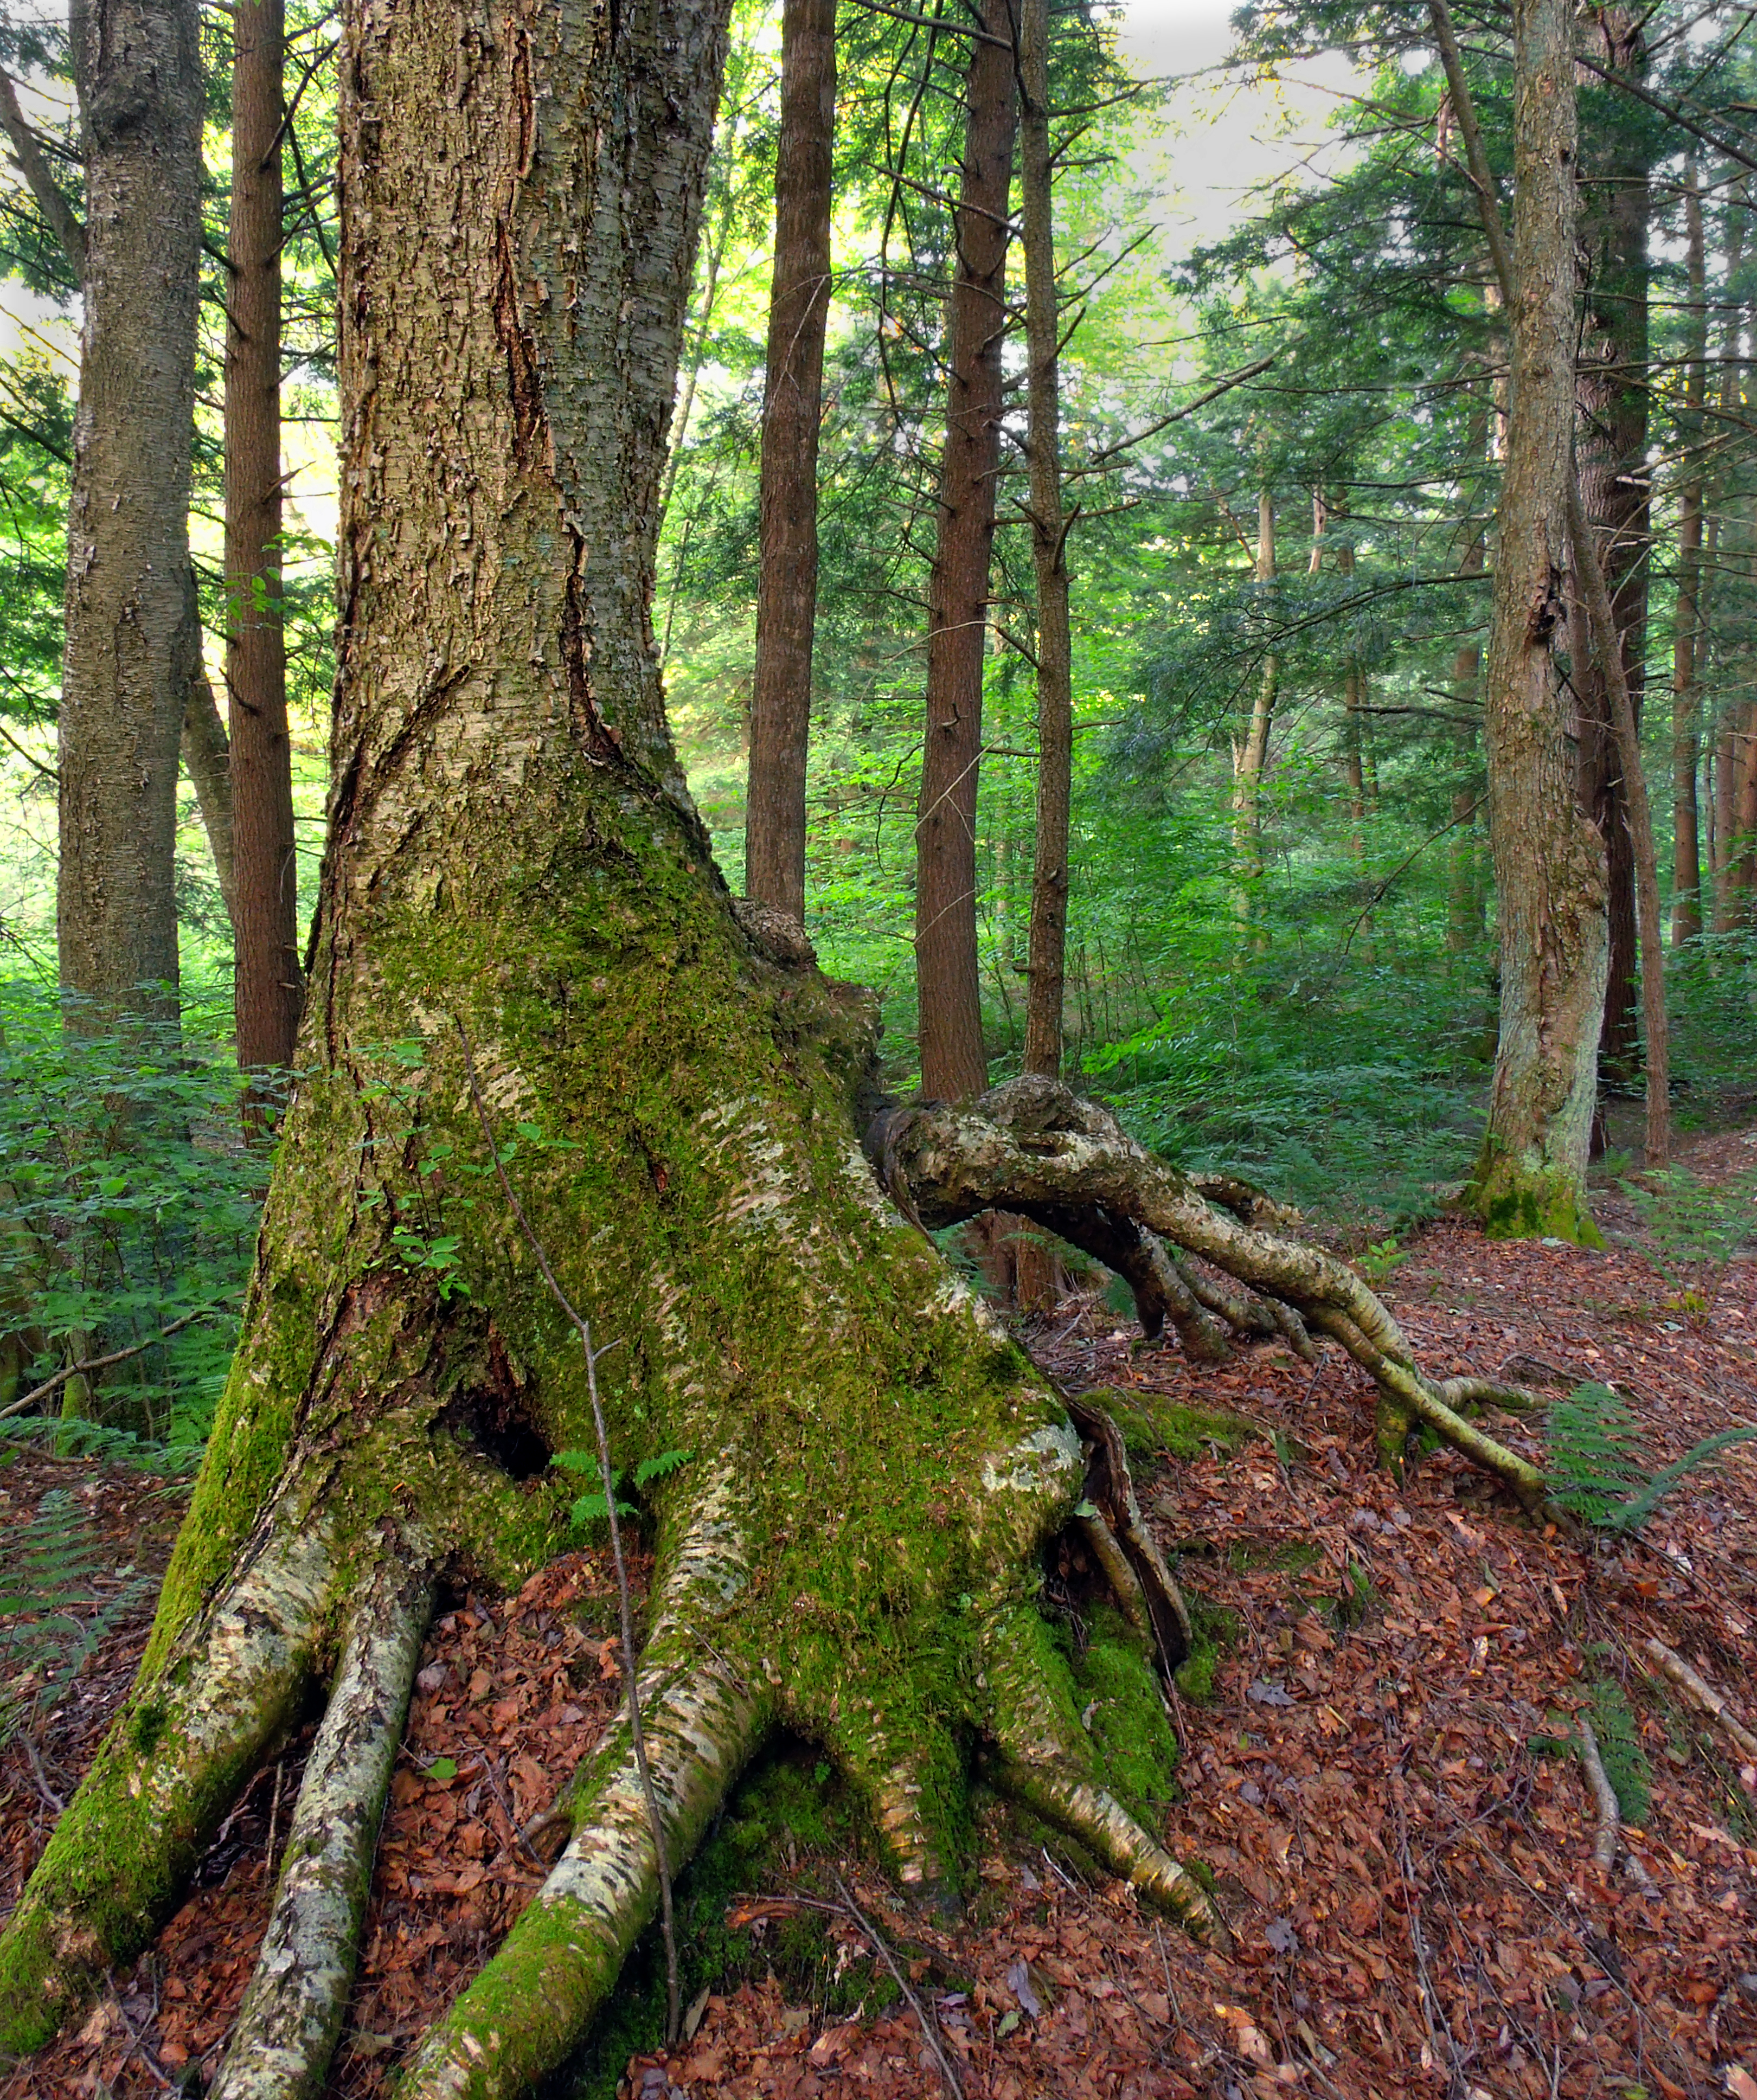
tree, nature, forest, branch, plant, hiking, leaf, trunk, spring, green, autumn, botany, trees, creativecommons, coniferous, spruce, deciduous, pennsylvaniawilds, hemlocks, easternhemlocks, yellowbirch, betulaalleghaniensis, pennsylvania, oldgrowthforest, roots, relictforest, mckeancounty, grove, woodland, habitat, ecosystem, flowering plant, biome, old growth forest, natural environment, plant stem, woody plant, temperate broadleaf and mixed forest, temperate coniferous forest, land plant